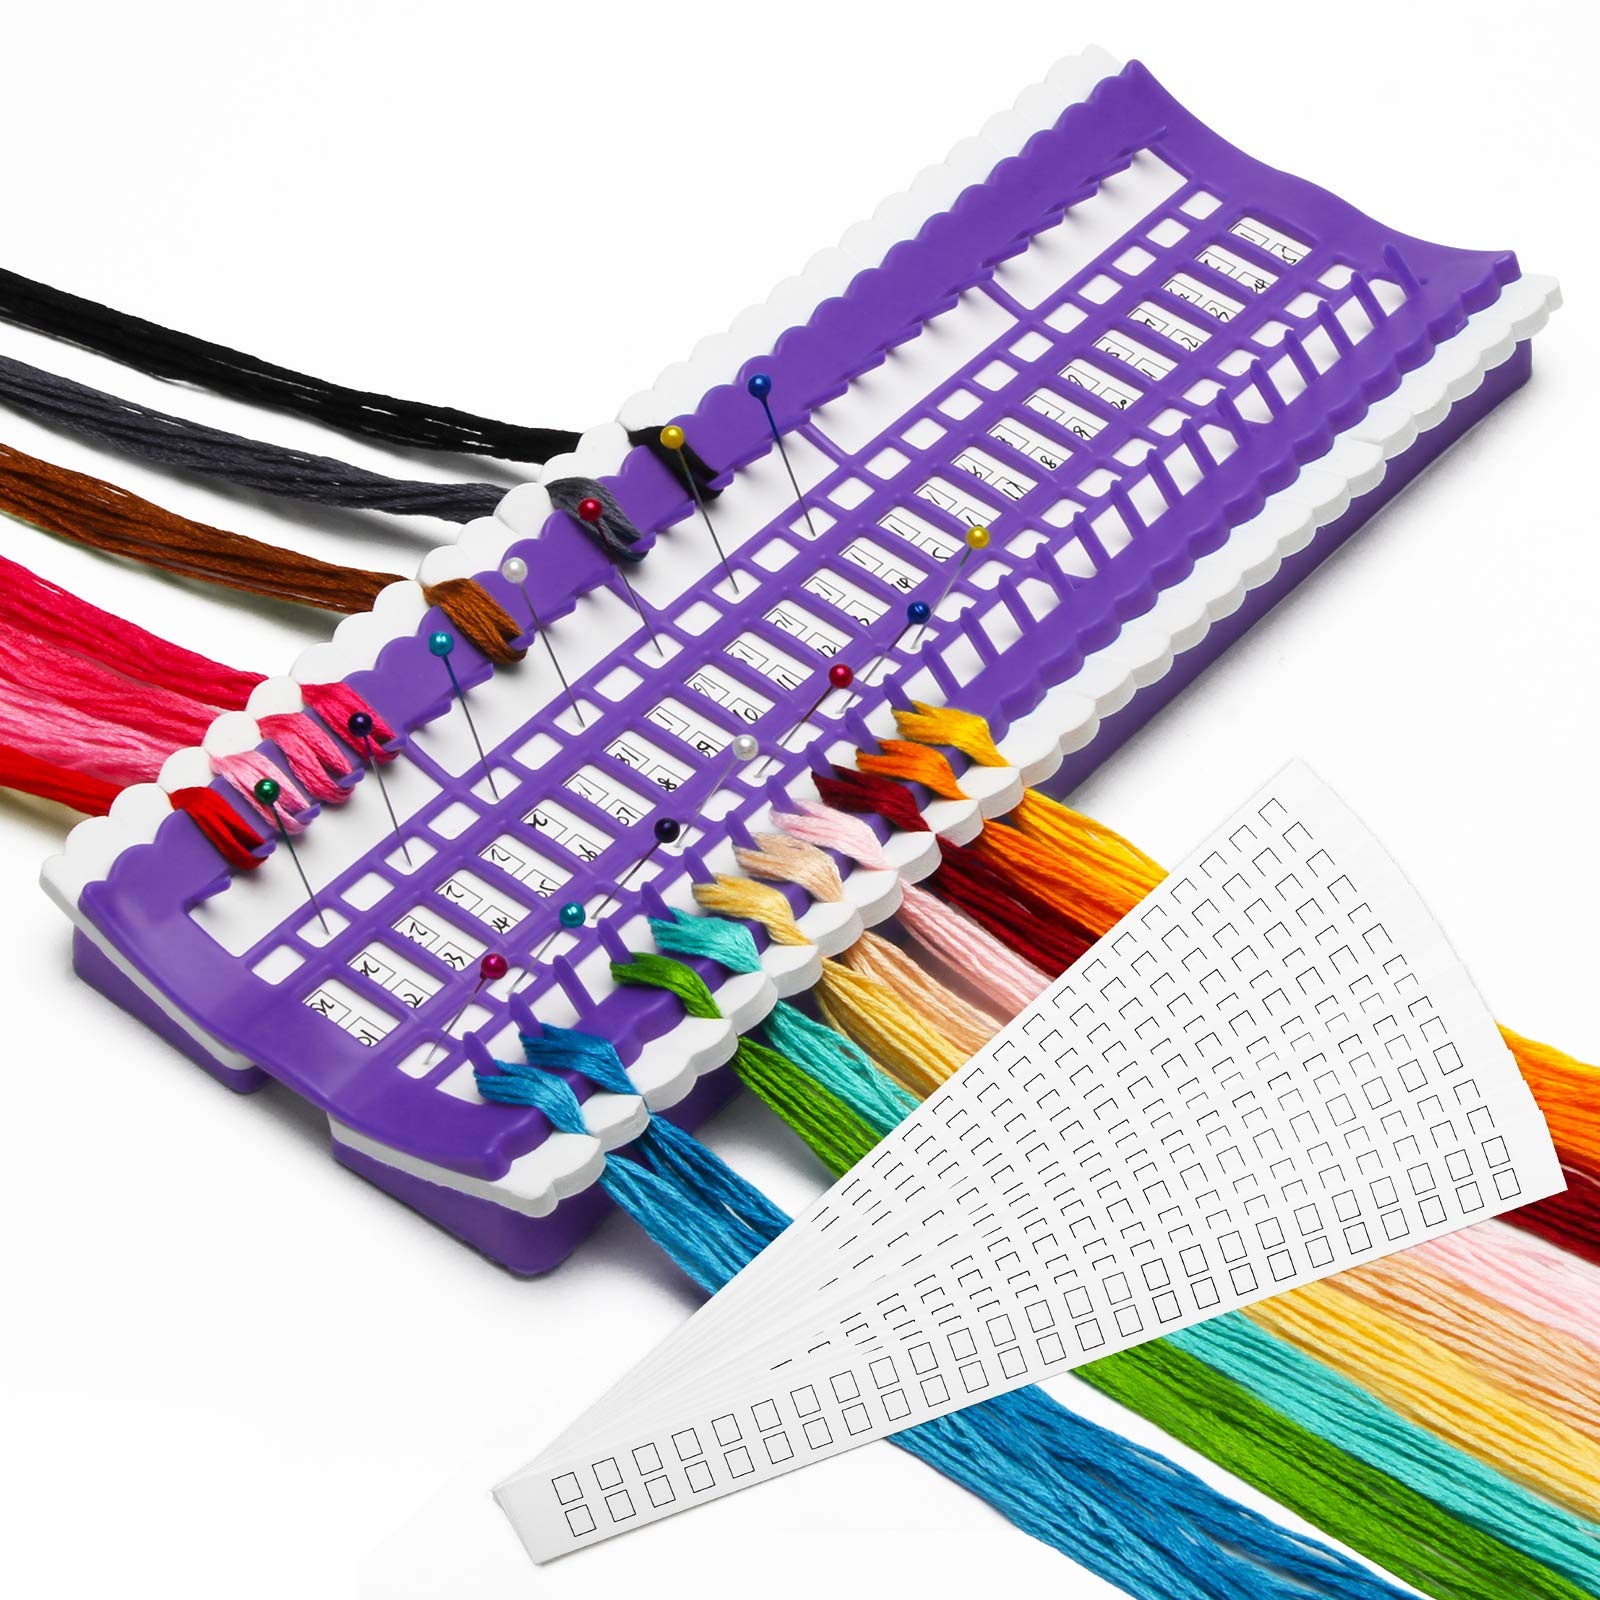
50 Positions Floss Organizer Embroidery Shelf, Luxiv Thread Organizers for Cross Stitch Embroidery Thread Holder with 15Pcs Replaceable Paper Card Sewing Needle, Embroidery Floss Organizer
Brand: Luxiv Color: Purple Features: 【High-Quality Material】: Floss organizer embroidery shelves are made of top sturdy ABS plastic and soft foam, surface smooth, don't scratch thread, durable. 【50 Positions Floss Organizer】: More positions design, could storage more embroidery floss and sewing needles, packed with 15 pieces replaceable paper card for different threads, enough for daily use. 【Save Your Time and Energy】: Cross stitch thread holder could storage thread line, used threads with the needle, reels, could to use directly next time, convenient and save time. 【Portable and Easy to Use】: Thread organizers size is 10.8 x 4 x 1 inch (27.5 x 10.5 x 2.5cm), weight is about 220g, lightweight easy to portable, and use. 【Widely Use & Perfect Gift】: Cross stitch thread storage suit for storage needle, embroidery floss, and sewing works, it's the perfect gift for mother and sewing lovers. Binding: Office Product EAN: 6438051304053 Package Dimensions: 11.2 x 4.8 x 1.3 inches
Brand: Luxiv
Category: Arts & Entertainment > Hobbies & Creative Arts > Arts & Crafts > Craft Organization > Thread & Yarn Organizers > Thread Boxes